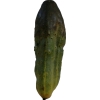
Label: cucumber